Kaiserkeller

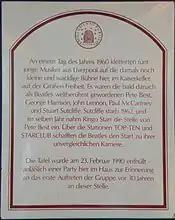
A plaque detailing the history of the Kaiserkeller

Today the Kaiserkeller is an alternative Rock Club that belongs to the "Große Freiheit 36".